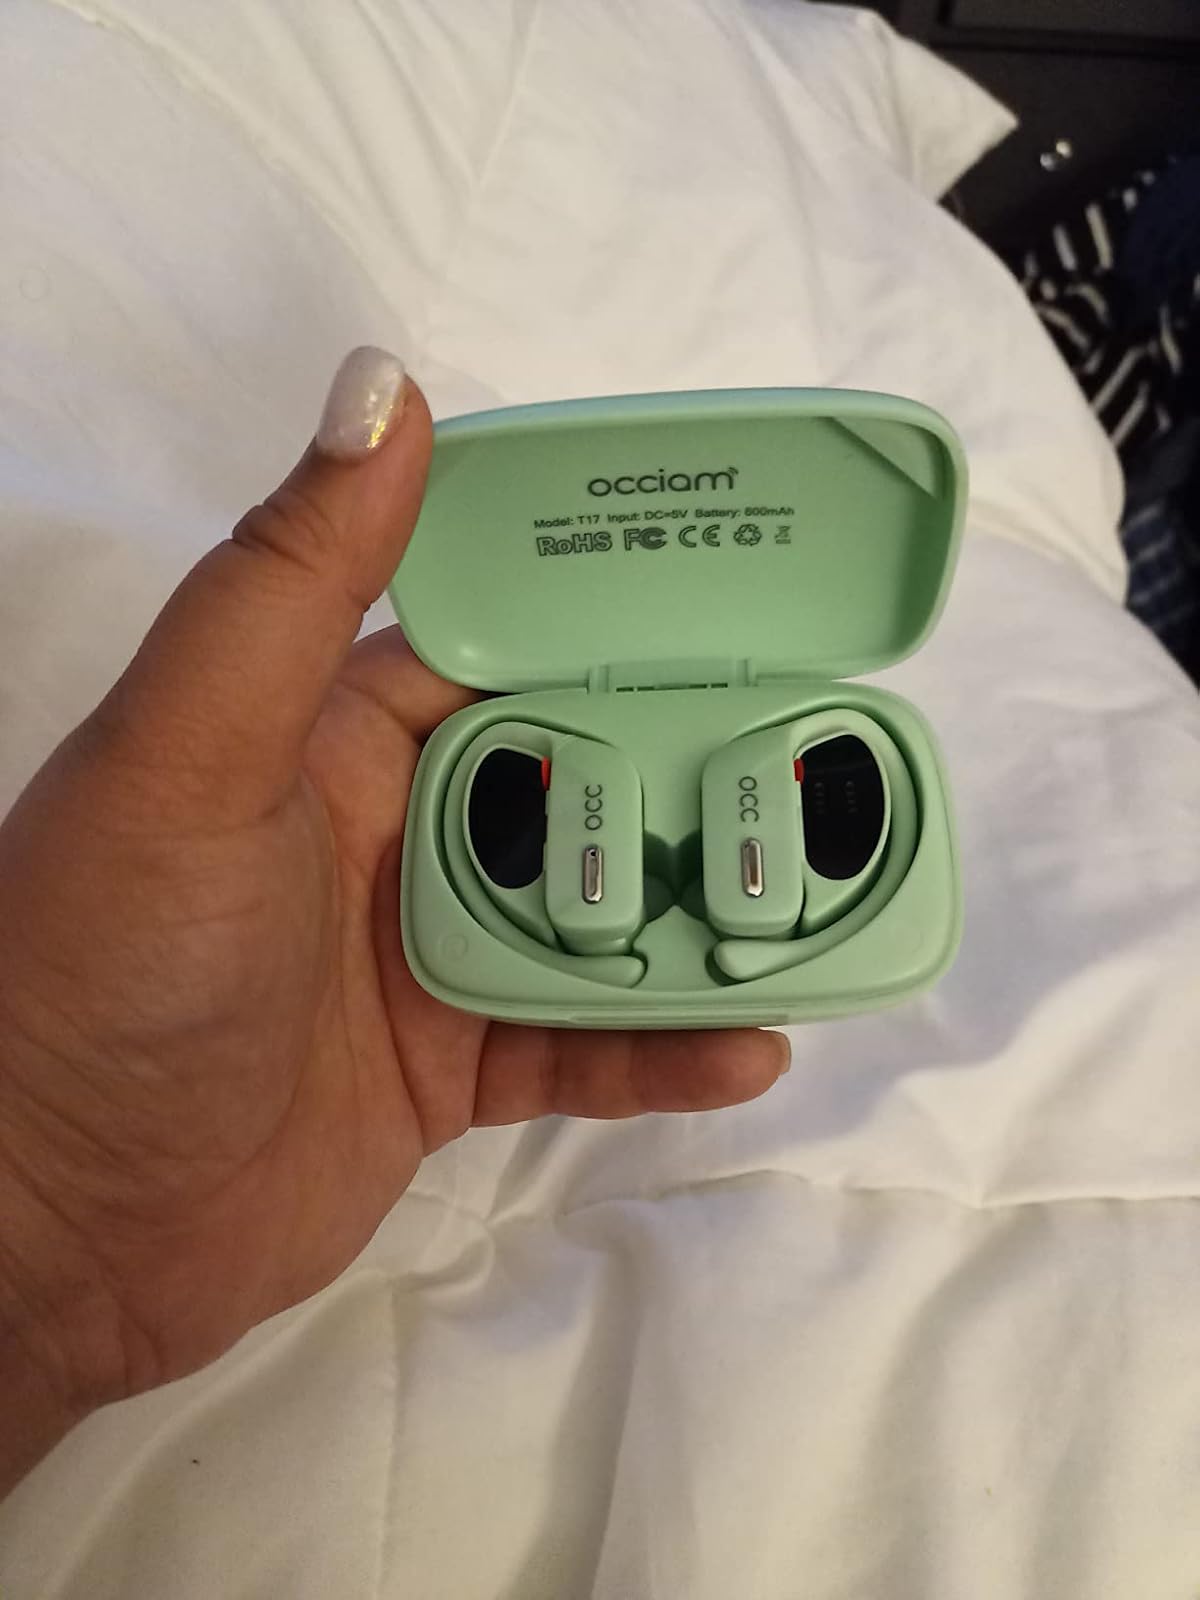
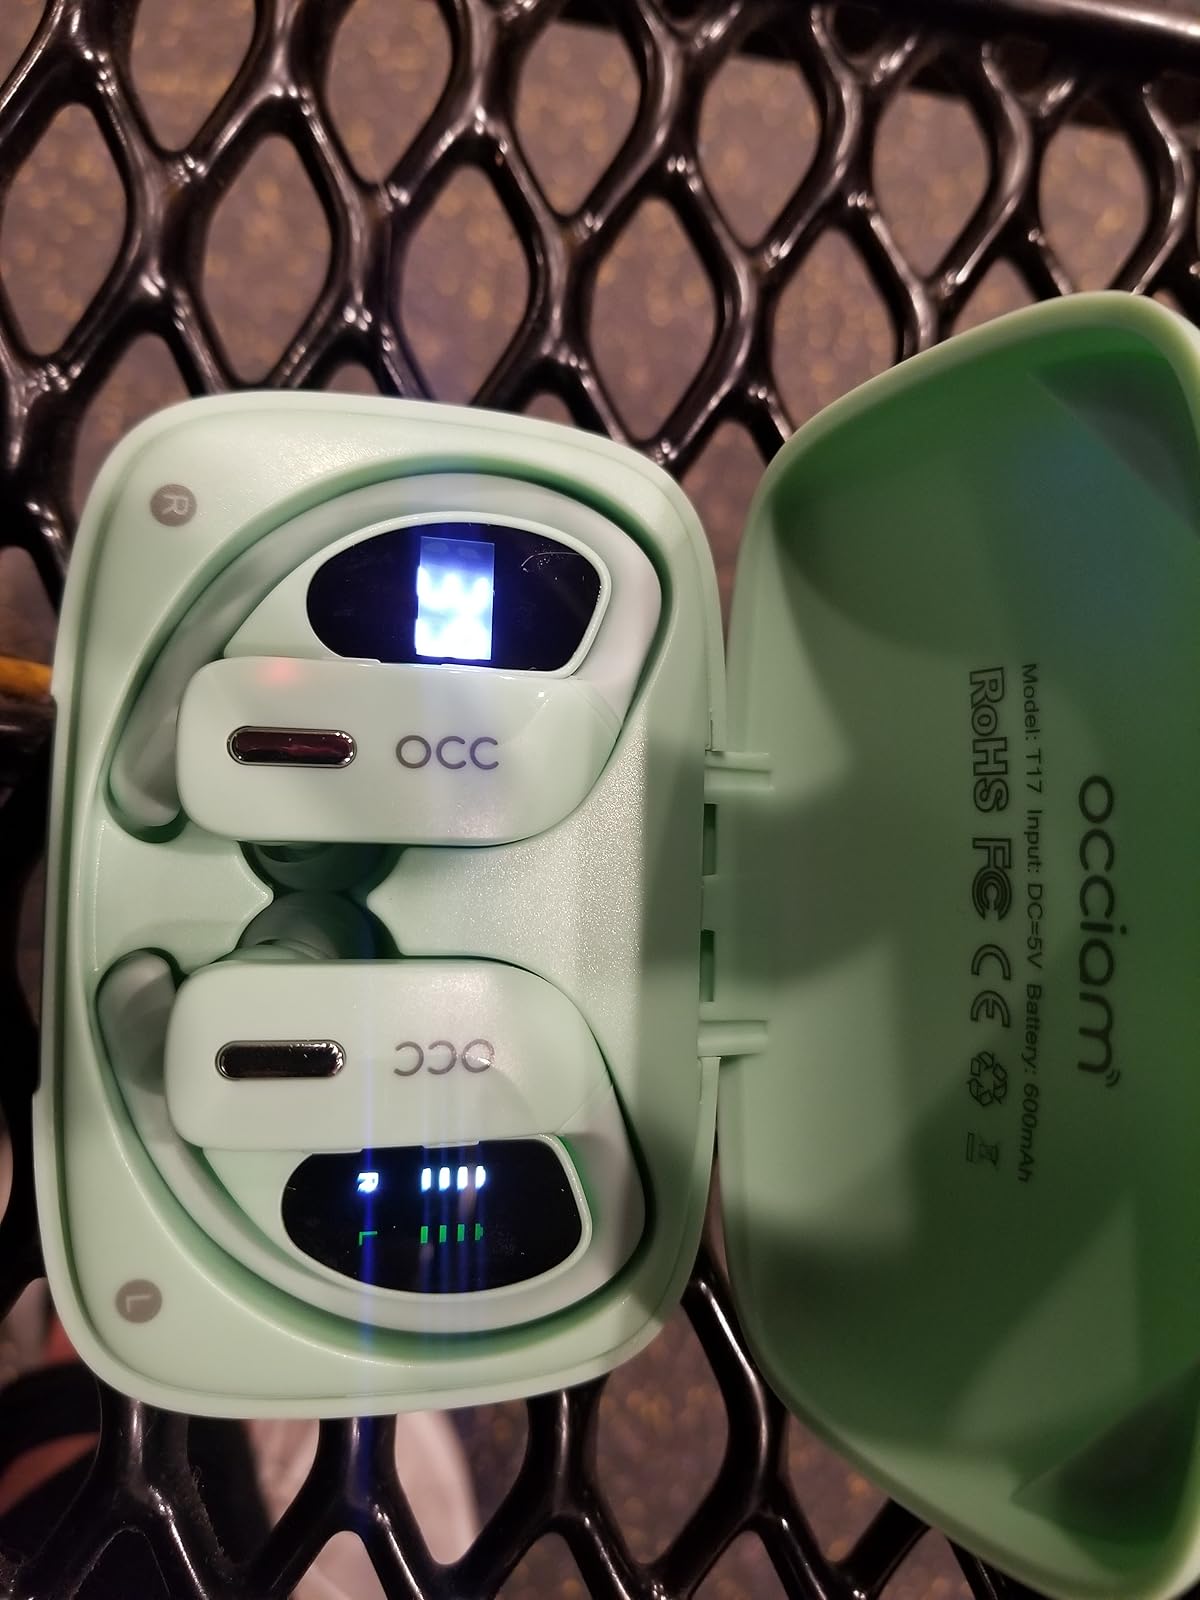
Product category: earbuds
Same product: yes